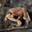
Label: frog